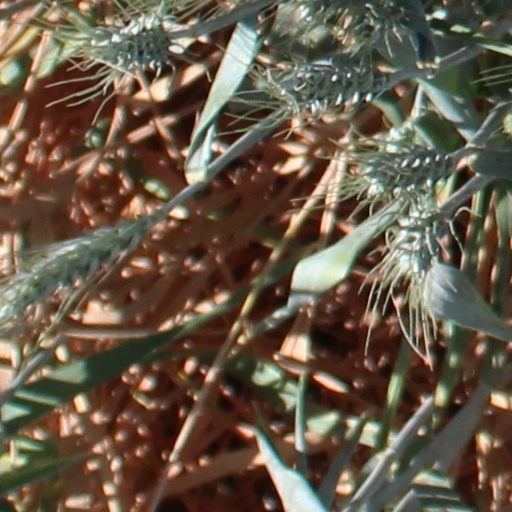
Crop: wheat